Cormaranche-en-Bugey

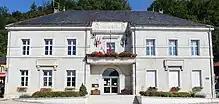
Mairie Cormaranche Bugey

Cormaranche-en-Bugey (literally "Cormaranche in Bugey") is a former commune in the Ain department in eastern France. On 1 January 2019, it was merged into the new commune of Plateau d'Hauteville.